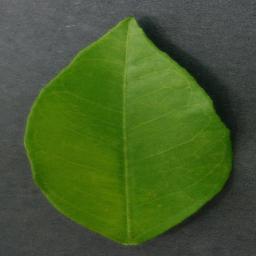
Label: Orange___Haunglongbing_(Citrus_greening)